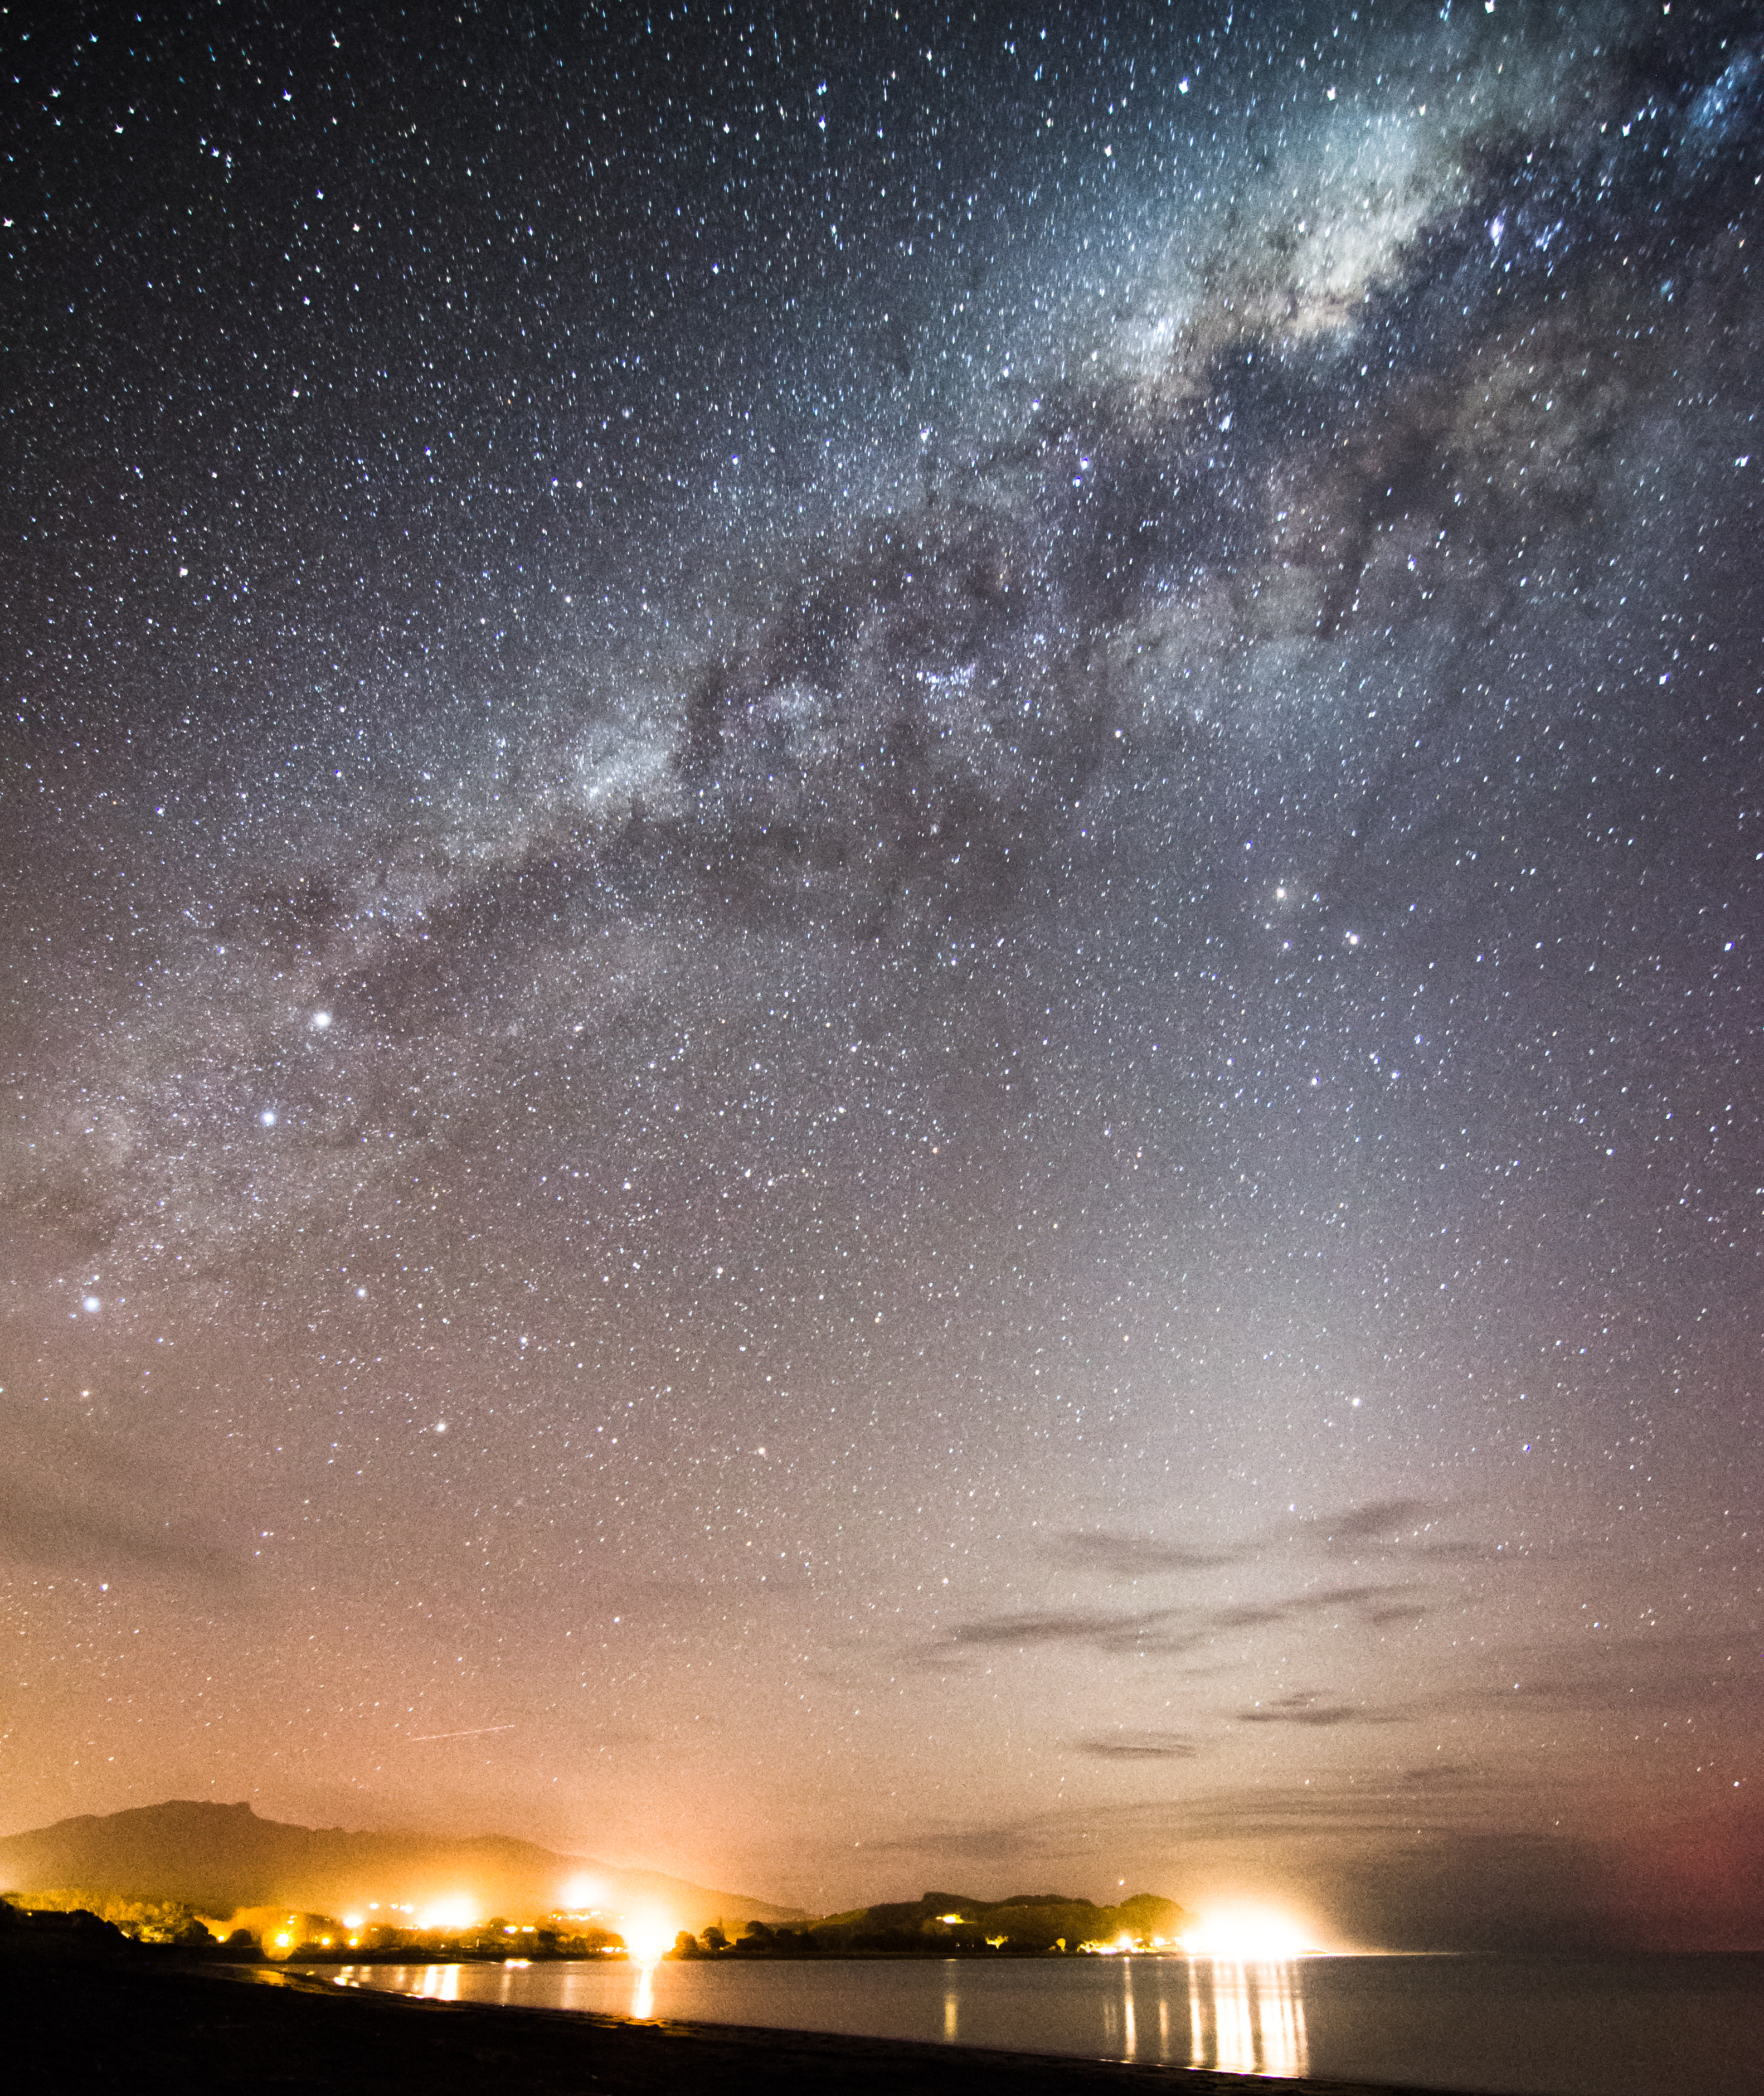
sky, night, star, milky way, atmosphere, galaxy, outer space, astronomy, astronomical object, spiral galaxy